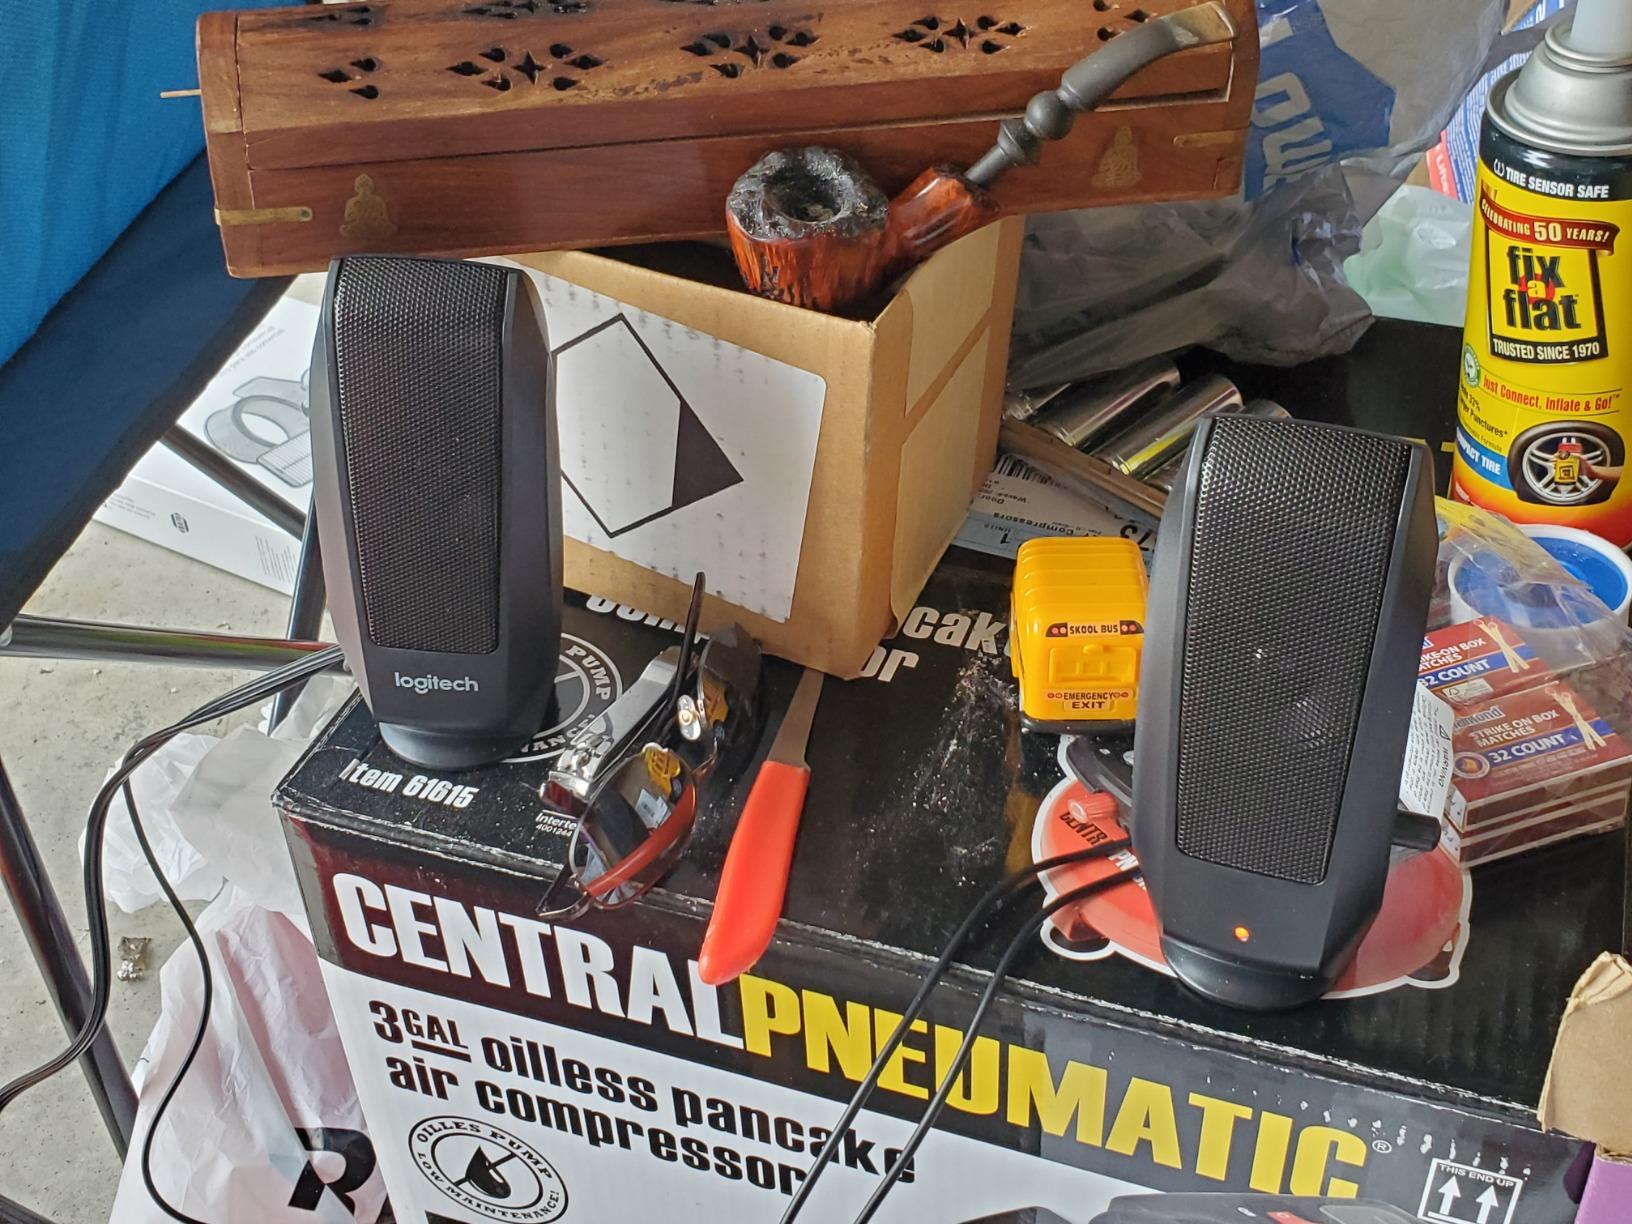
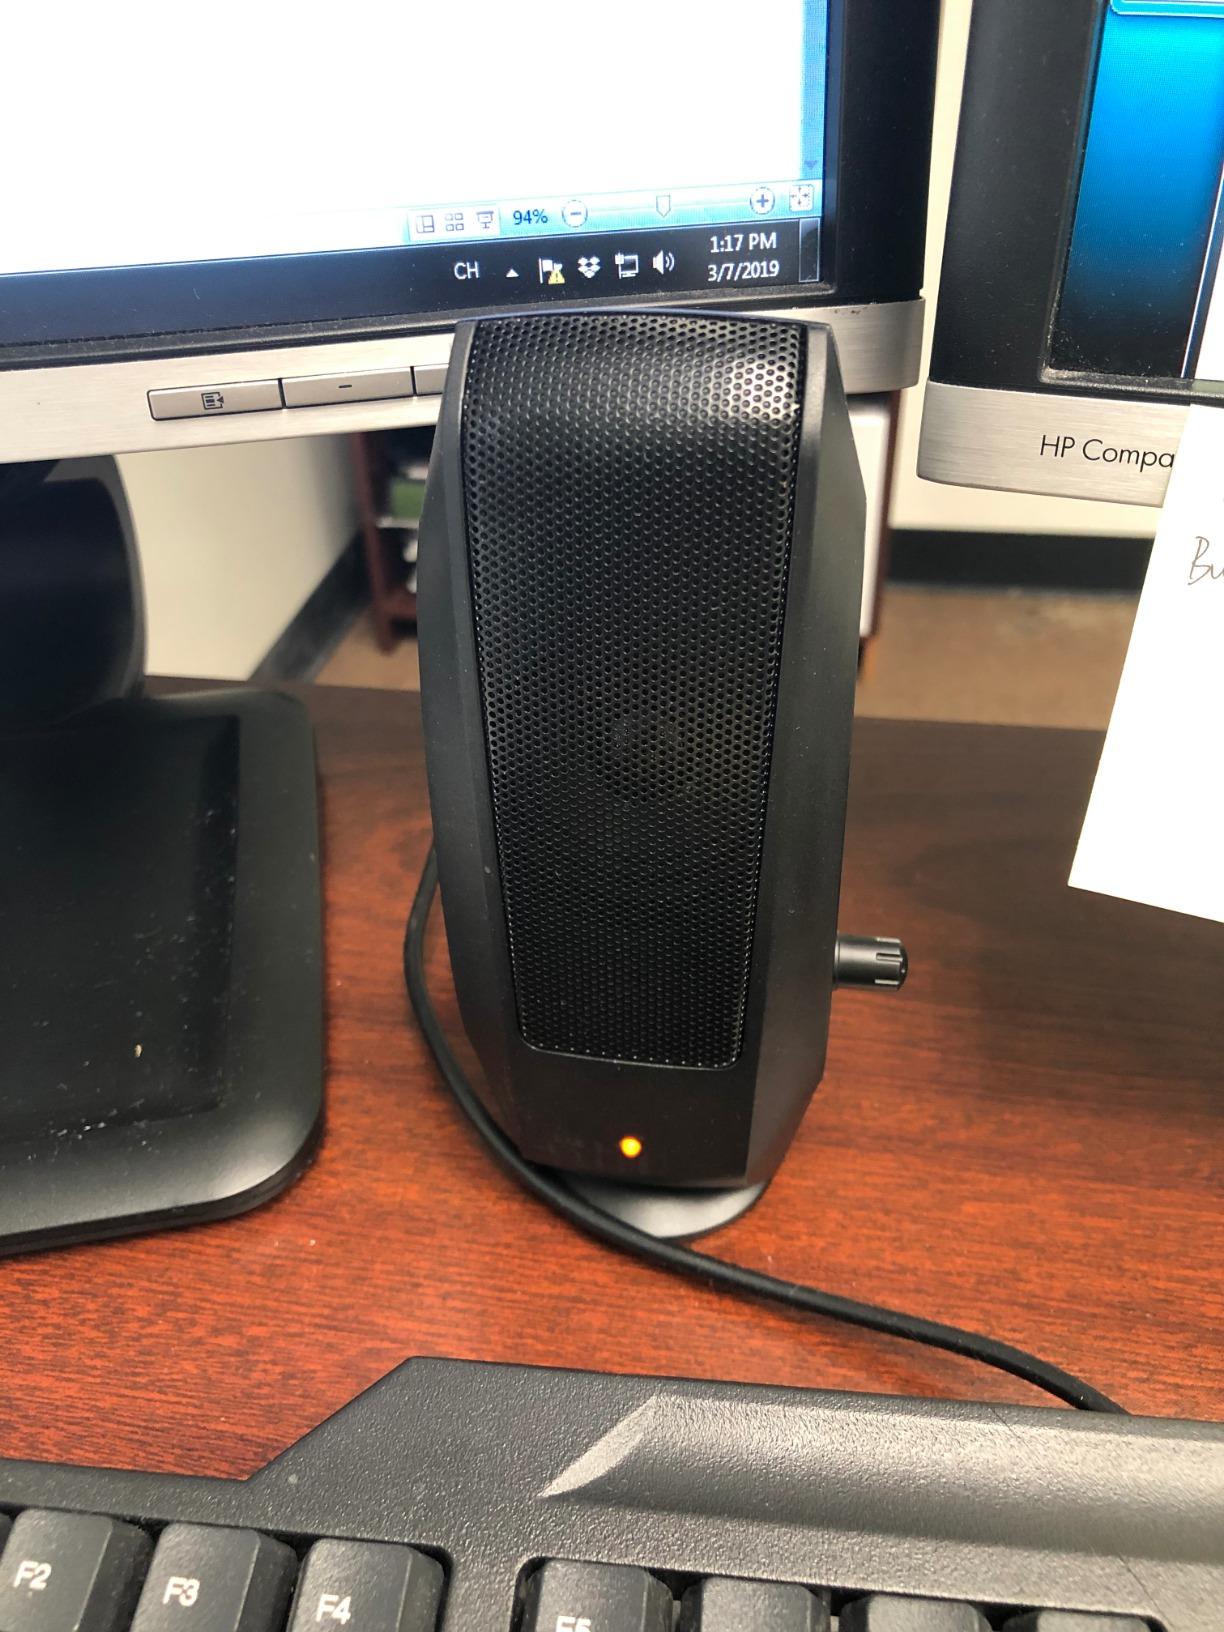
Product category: speaker
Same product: yes